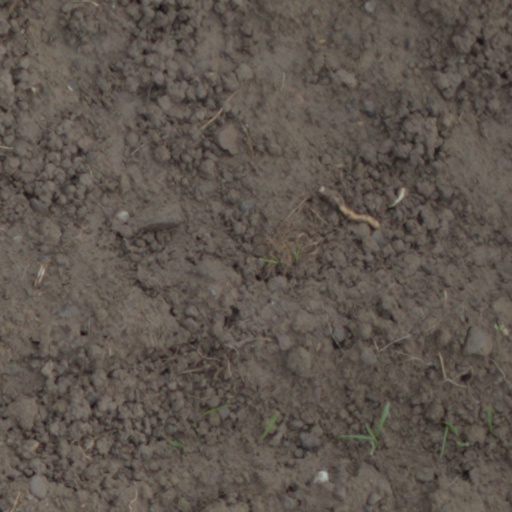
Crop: wheat